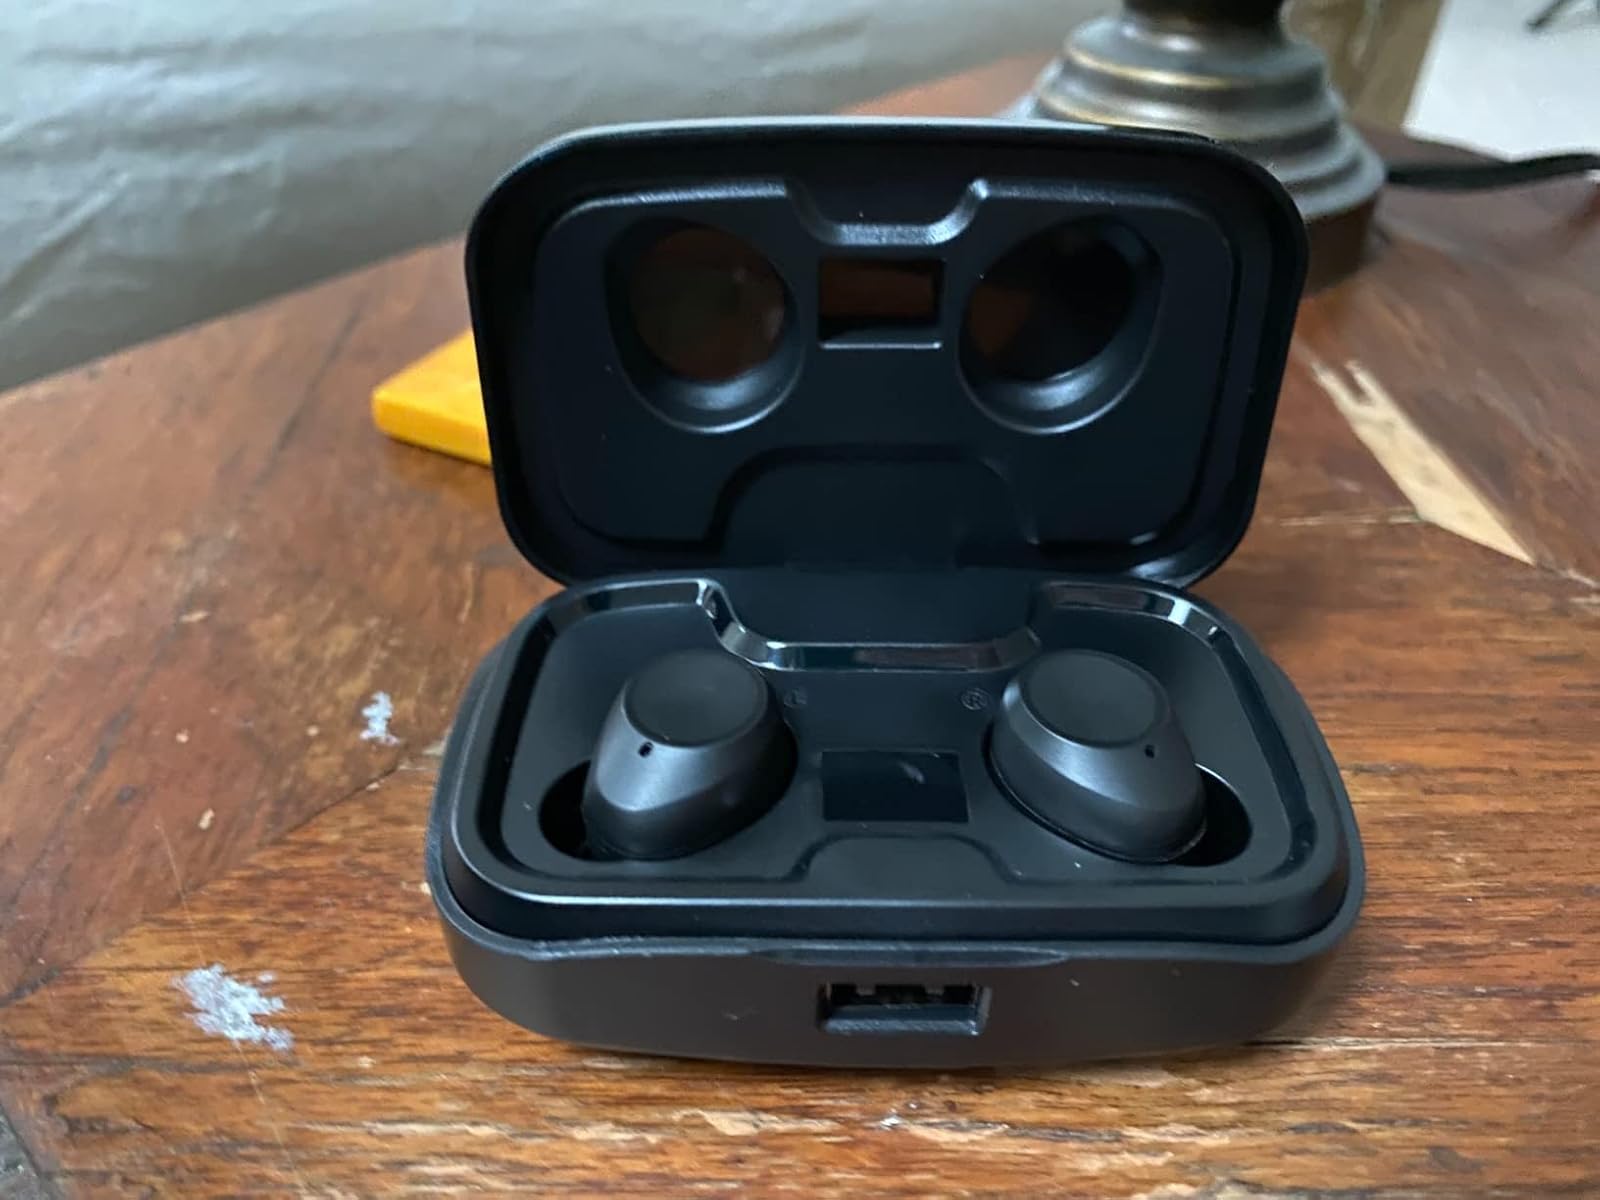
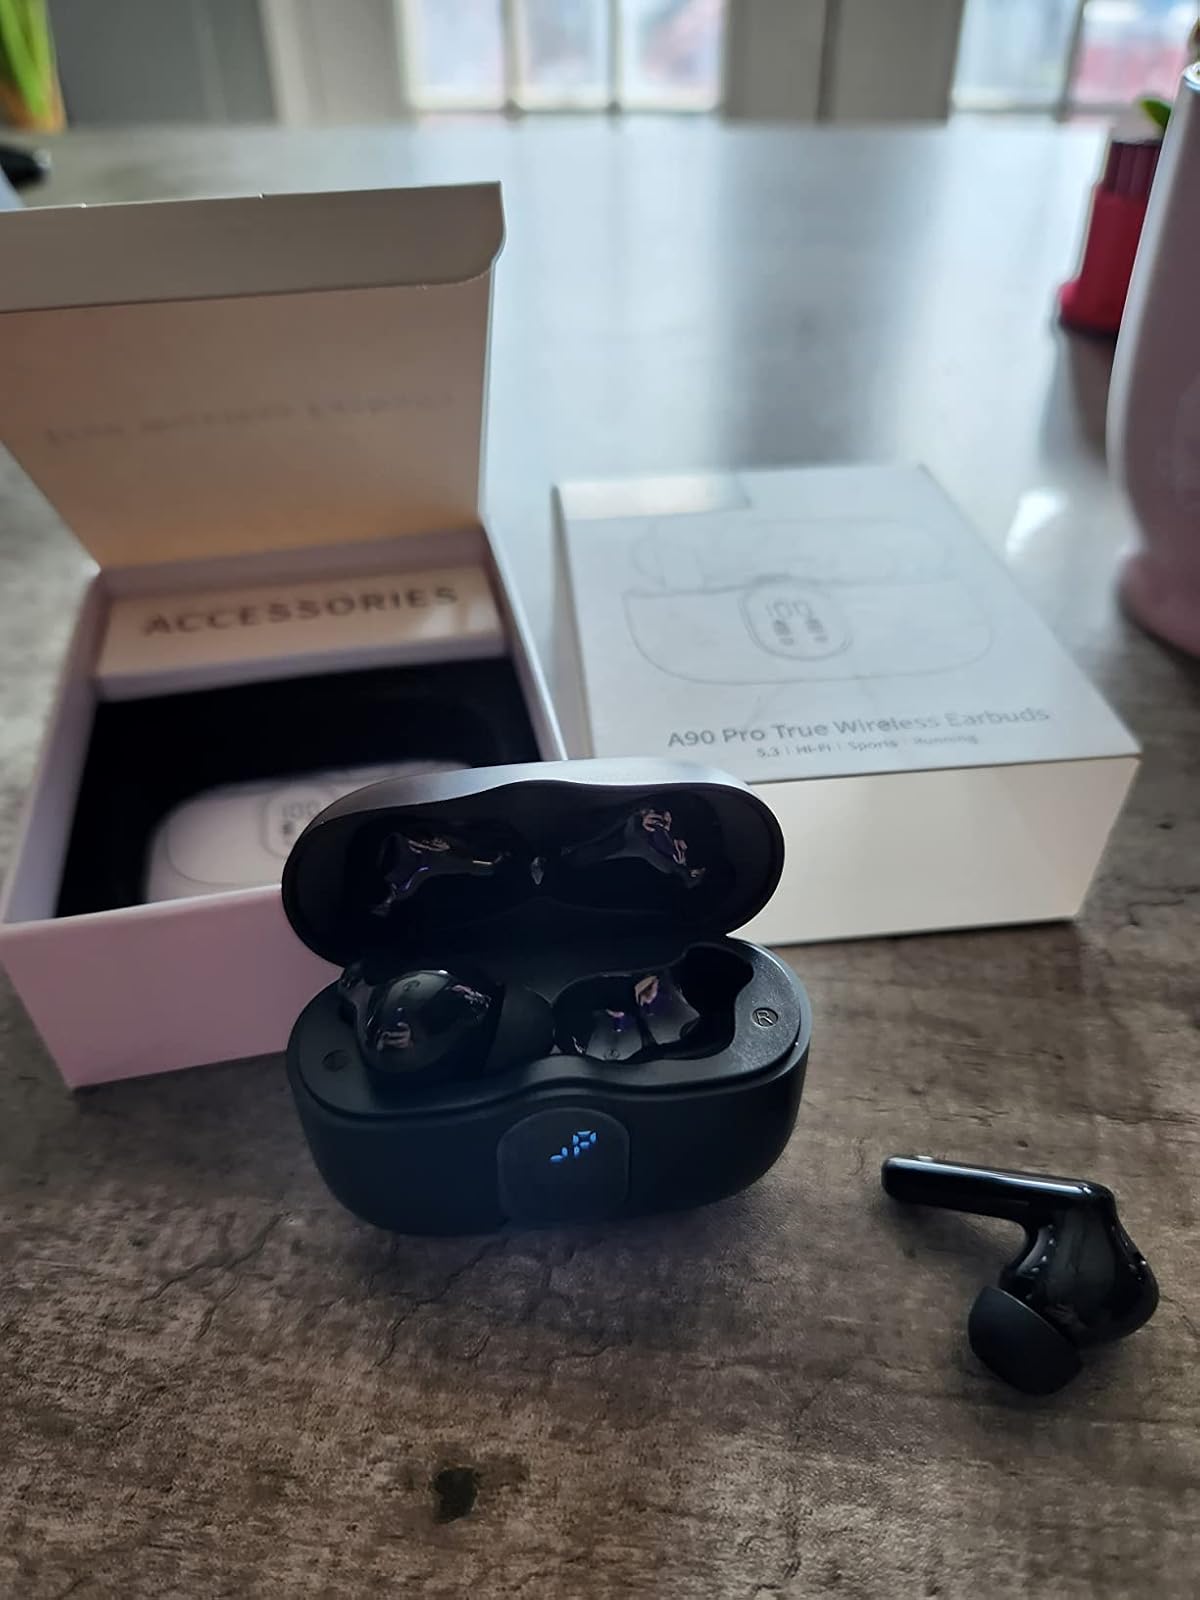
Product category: earbuds
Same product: no